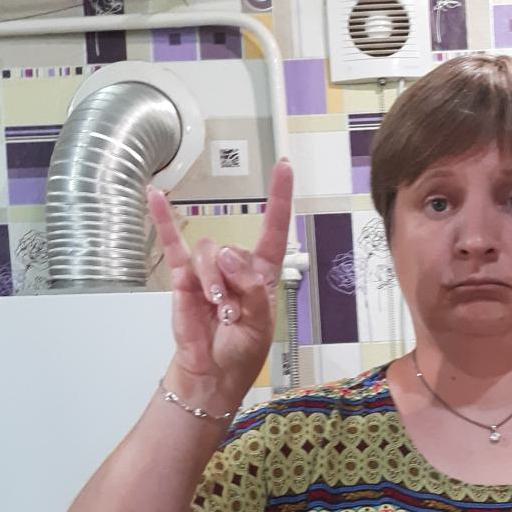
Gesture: rock